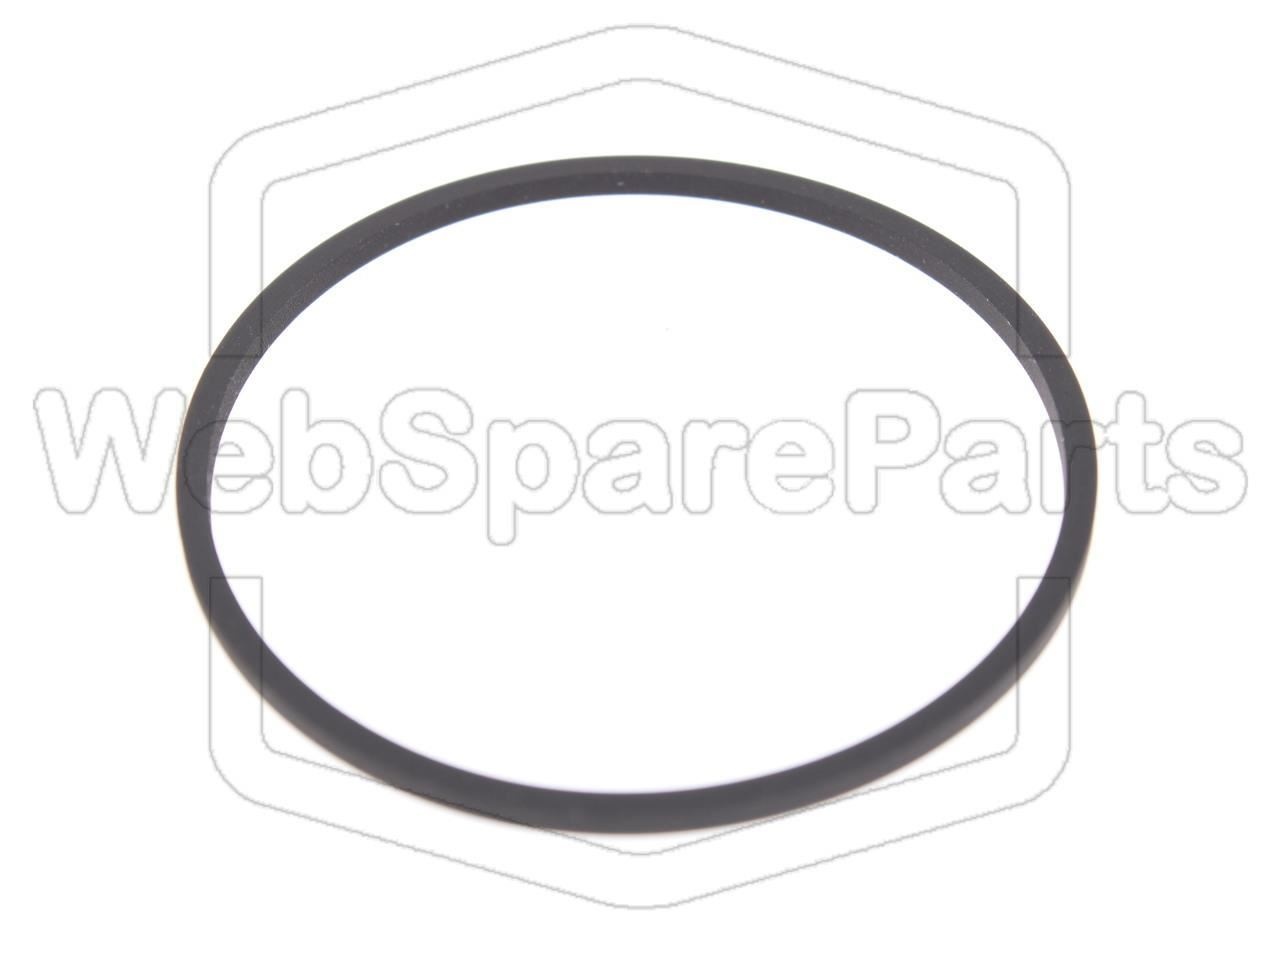
Uitwerplade aandrijfriem snaar voor CD speler Panasonic SA-CH32
Inhoud: 1 Vierkante snaar.Dit product dat wij hier aanbieden is geen originele reserveonderdeel.Conditie: Nieuw
Brand: WebSpareParts.nl
Category: Electronics > Audio > Audio Accessories > Audio & Video Receiver Accessories